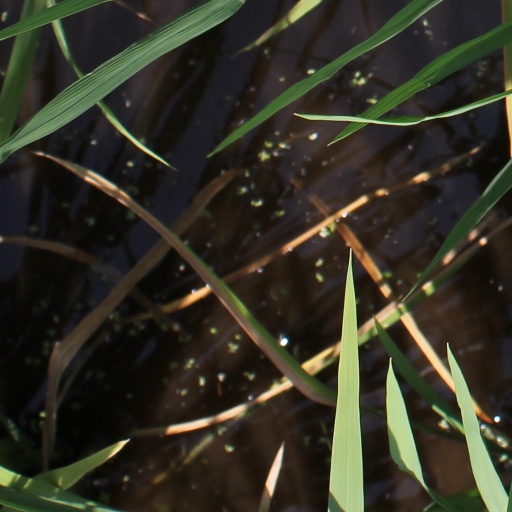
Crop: rice